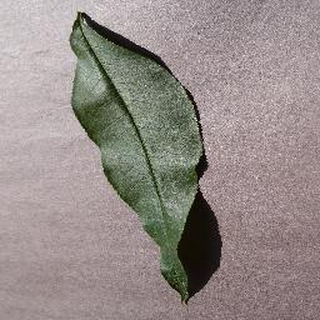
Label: healthy_peach